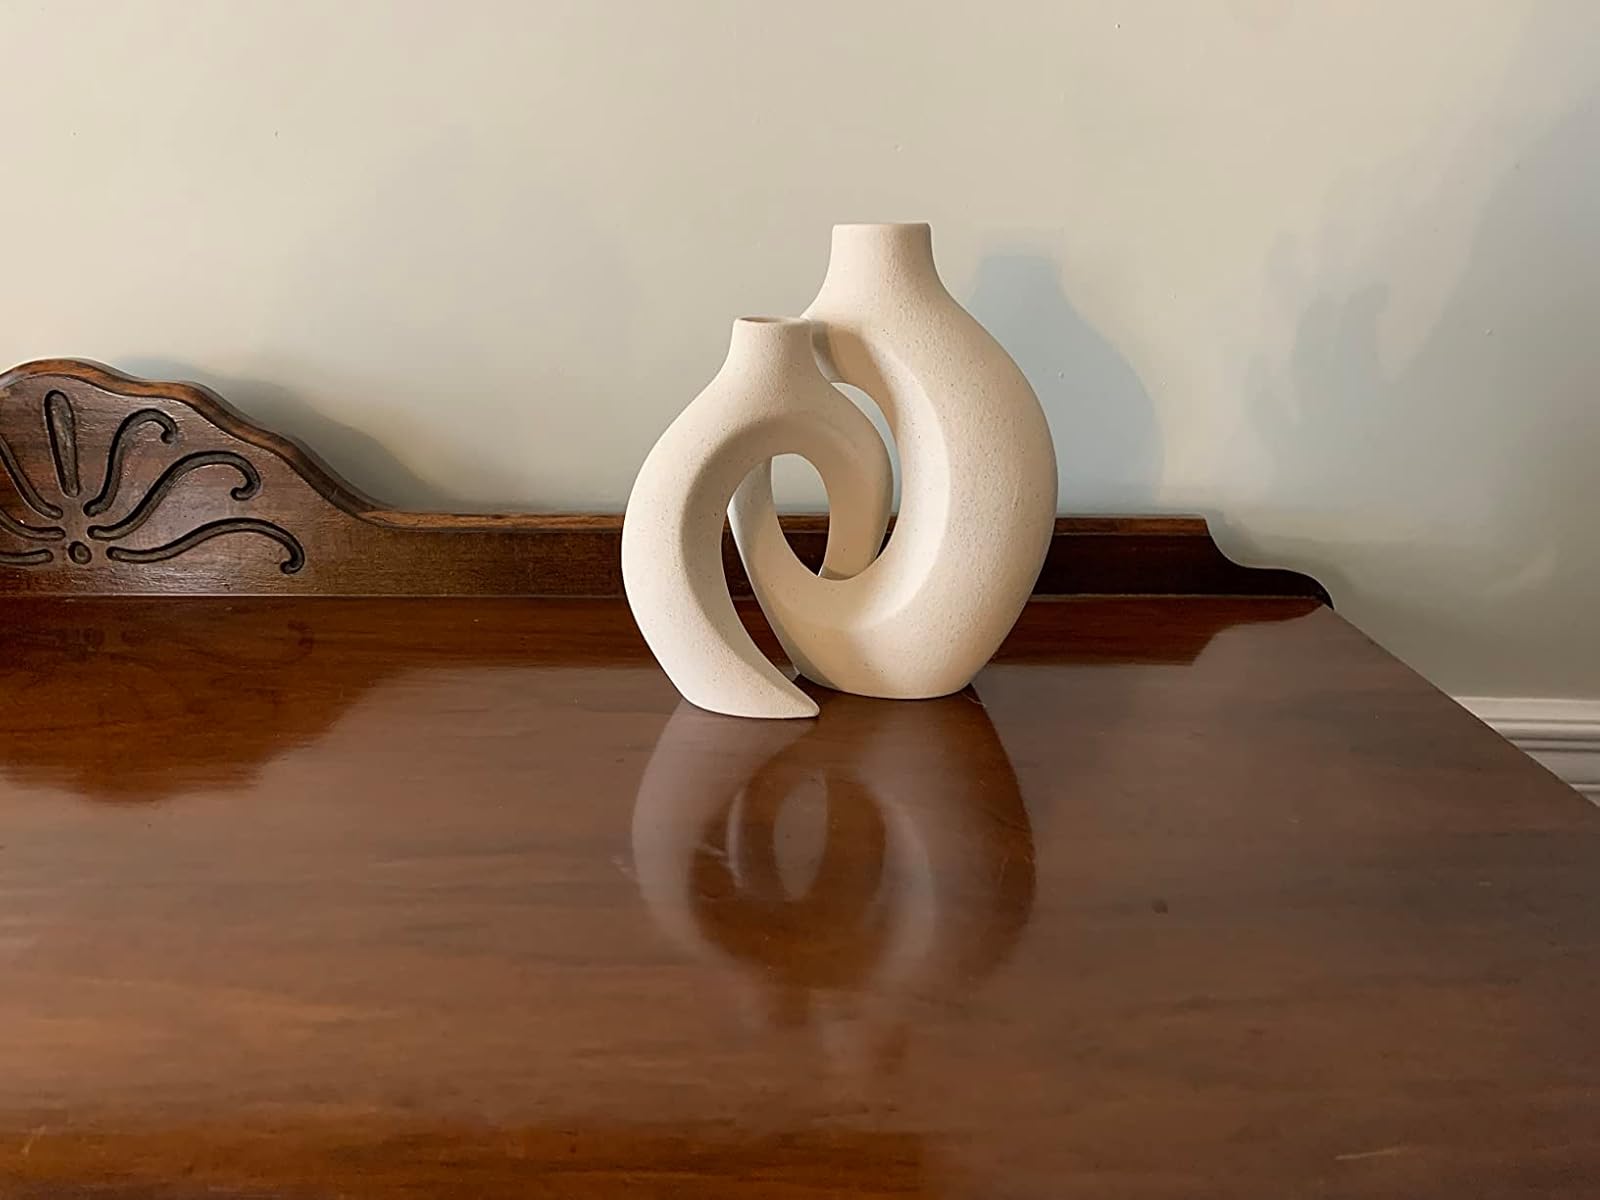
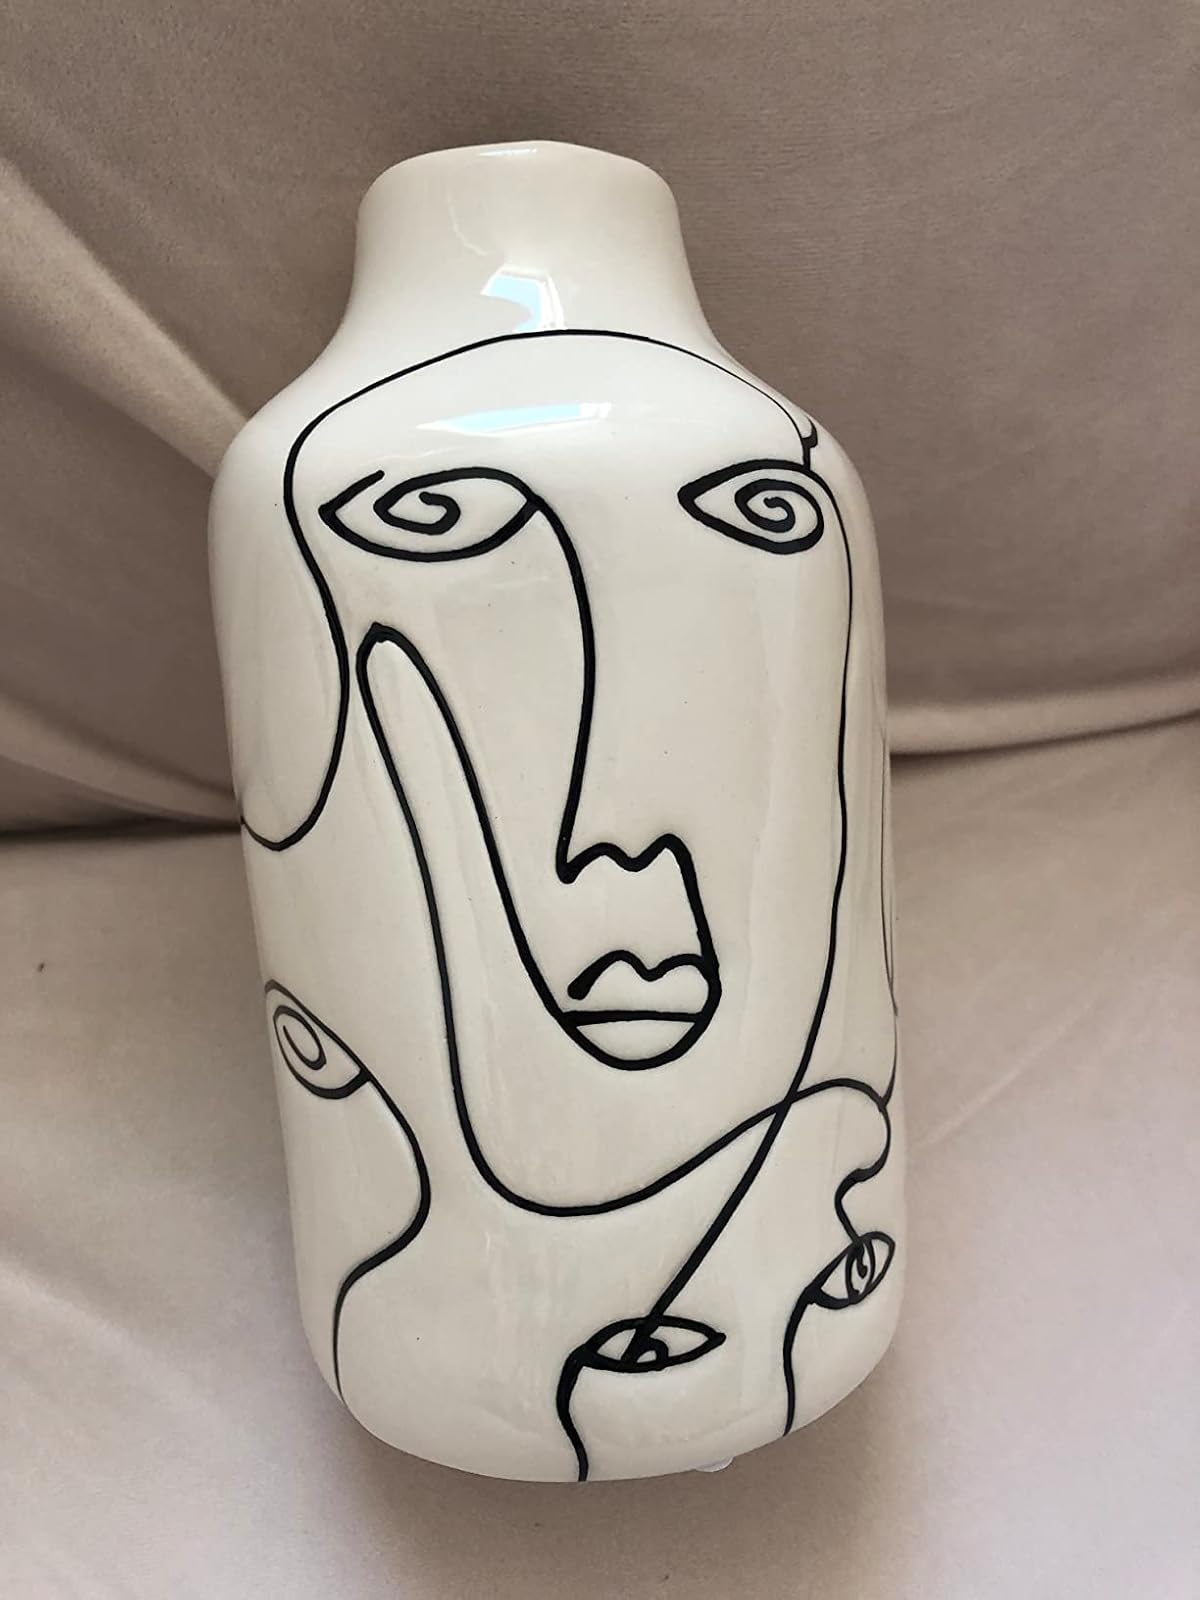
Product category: vase
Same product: no